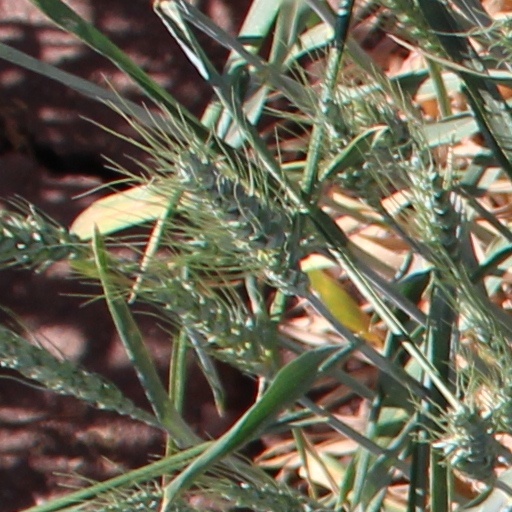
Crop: wheat